Italian Paraguayans

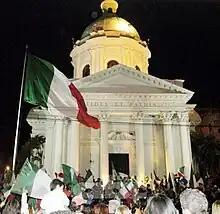
Italian Paraguayans in front of the National Pantheon of the Heroes, which was designed by Italian Paraguayan architect Alejandro Ravizza, in Asunción

Italian Paraguayans (Guarani: "itália-paraguaiguakuéra") are one of the most prominent ethnic group in Paraguay, consisting of Paraguayan-born citizens who are fully or partially of Italian descent, whose ancestors were Italians who emigrated to Paraguay during the Italian diaspora, or Italian-born people in Paraguay. Italian immigration to Paraguay has been one of the largest migration flows this South American country has received.